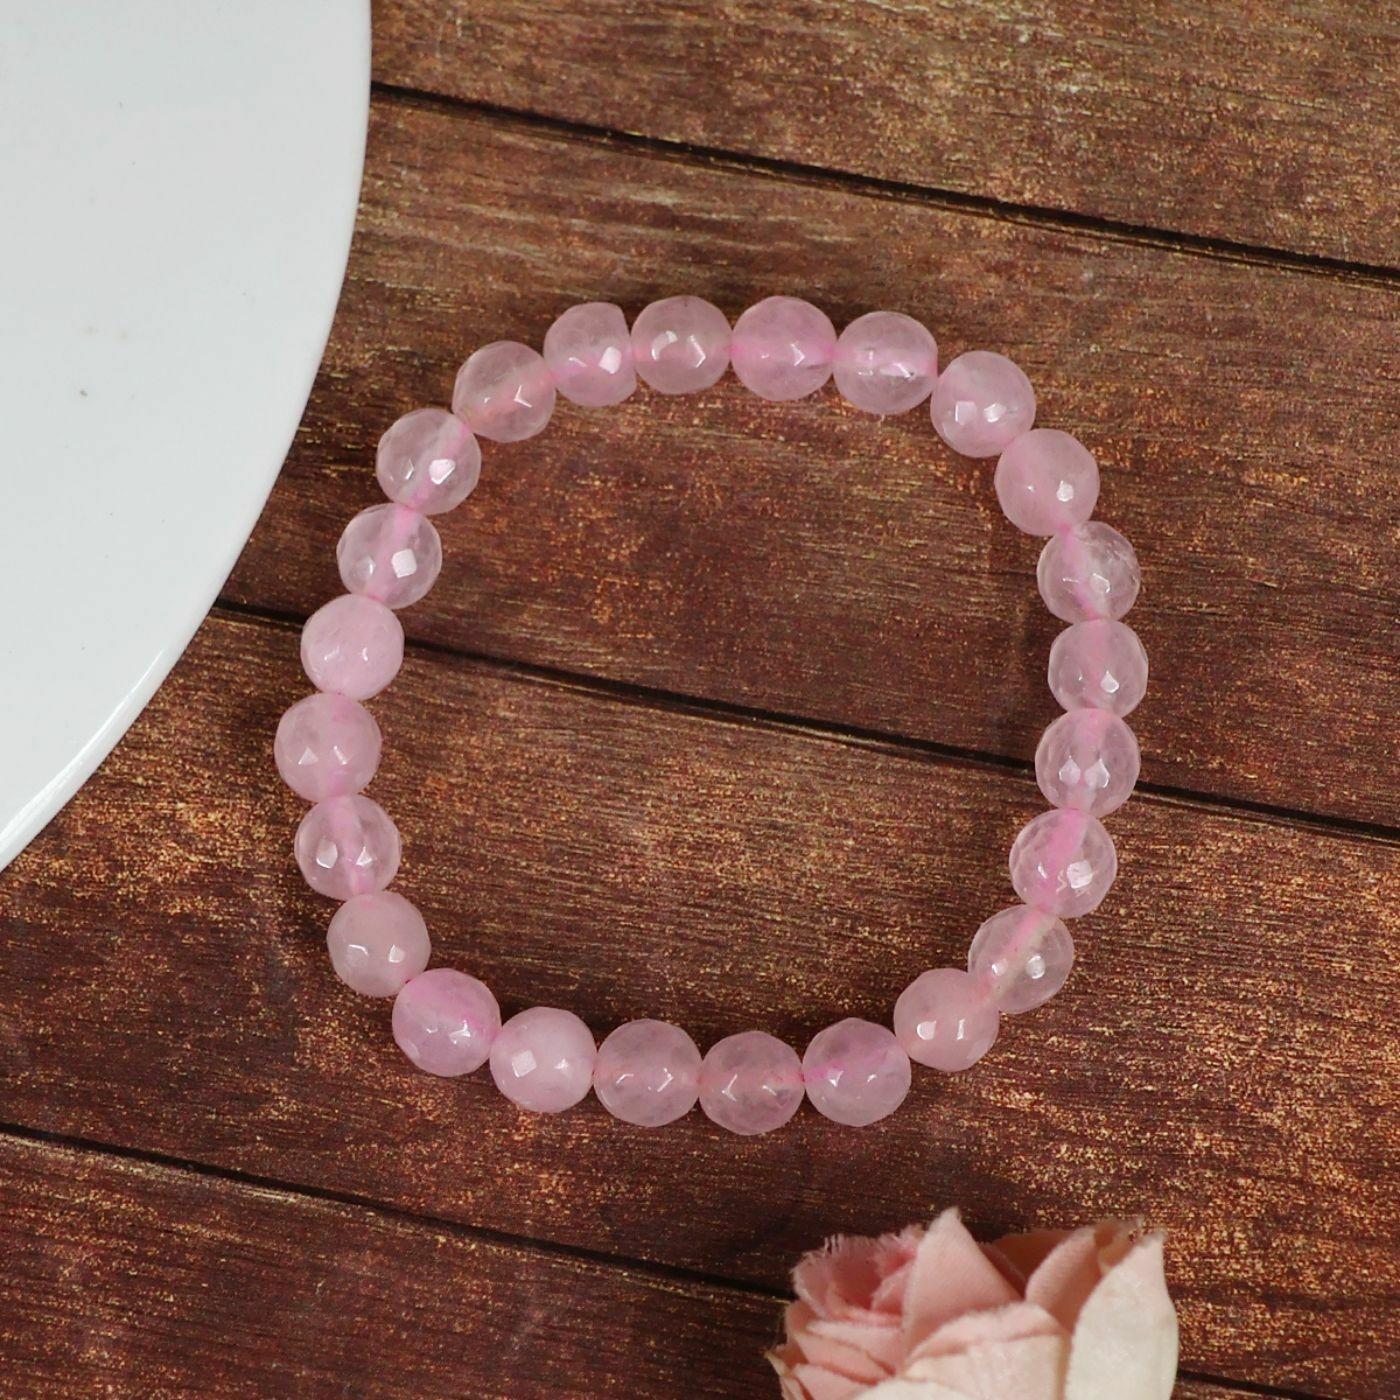
Reiki Crystal Products Rose Quartz Faceted Bead 8 mm Bracelet for Reiki and Crystal Healing Stones
Type: Bracelets & Bangles
Brand: Reiki Crystal Products
Price: Rs. 399
Stretchable Elastic Handmade Natural Crystal Stone Bracelet | Diameter : 2.5 Inch. | Stone Size - 8 mm DC | Charged By Reiki Grand Master & Vastu Expert
Features: Stretchable Elastic Handmade Natural Crystal Stone Bracelet | Diameter : 2.5 Inch. | Stone Size - 8 mm | Shape : Diamond Cut | Charged By Reiki Grand Master & Vastu Expert,Natural Healing Stone for Reiki Healing, Crystal Healing, Numerology, Tarot, Astrology, Vastu, Angle Healing & Feng Shui,100% Authentic, Original and Natural Healing Stone / Crystal - small holes, crack marks on the surface or inside the stones are often visible,Material : Natural Healing Stones See Images & Product Description For Healing Properties /Advantages,Stylish Party-Daily-Office-Casual Wear Reiki Healing Stone Bracelet for Men, Women, Boys, Girls. Best for Gifting & Personal Use.
Included: Pack Of 1 X Rose Quartz 8 mm DC Bracelet